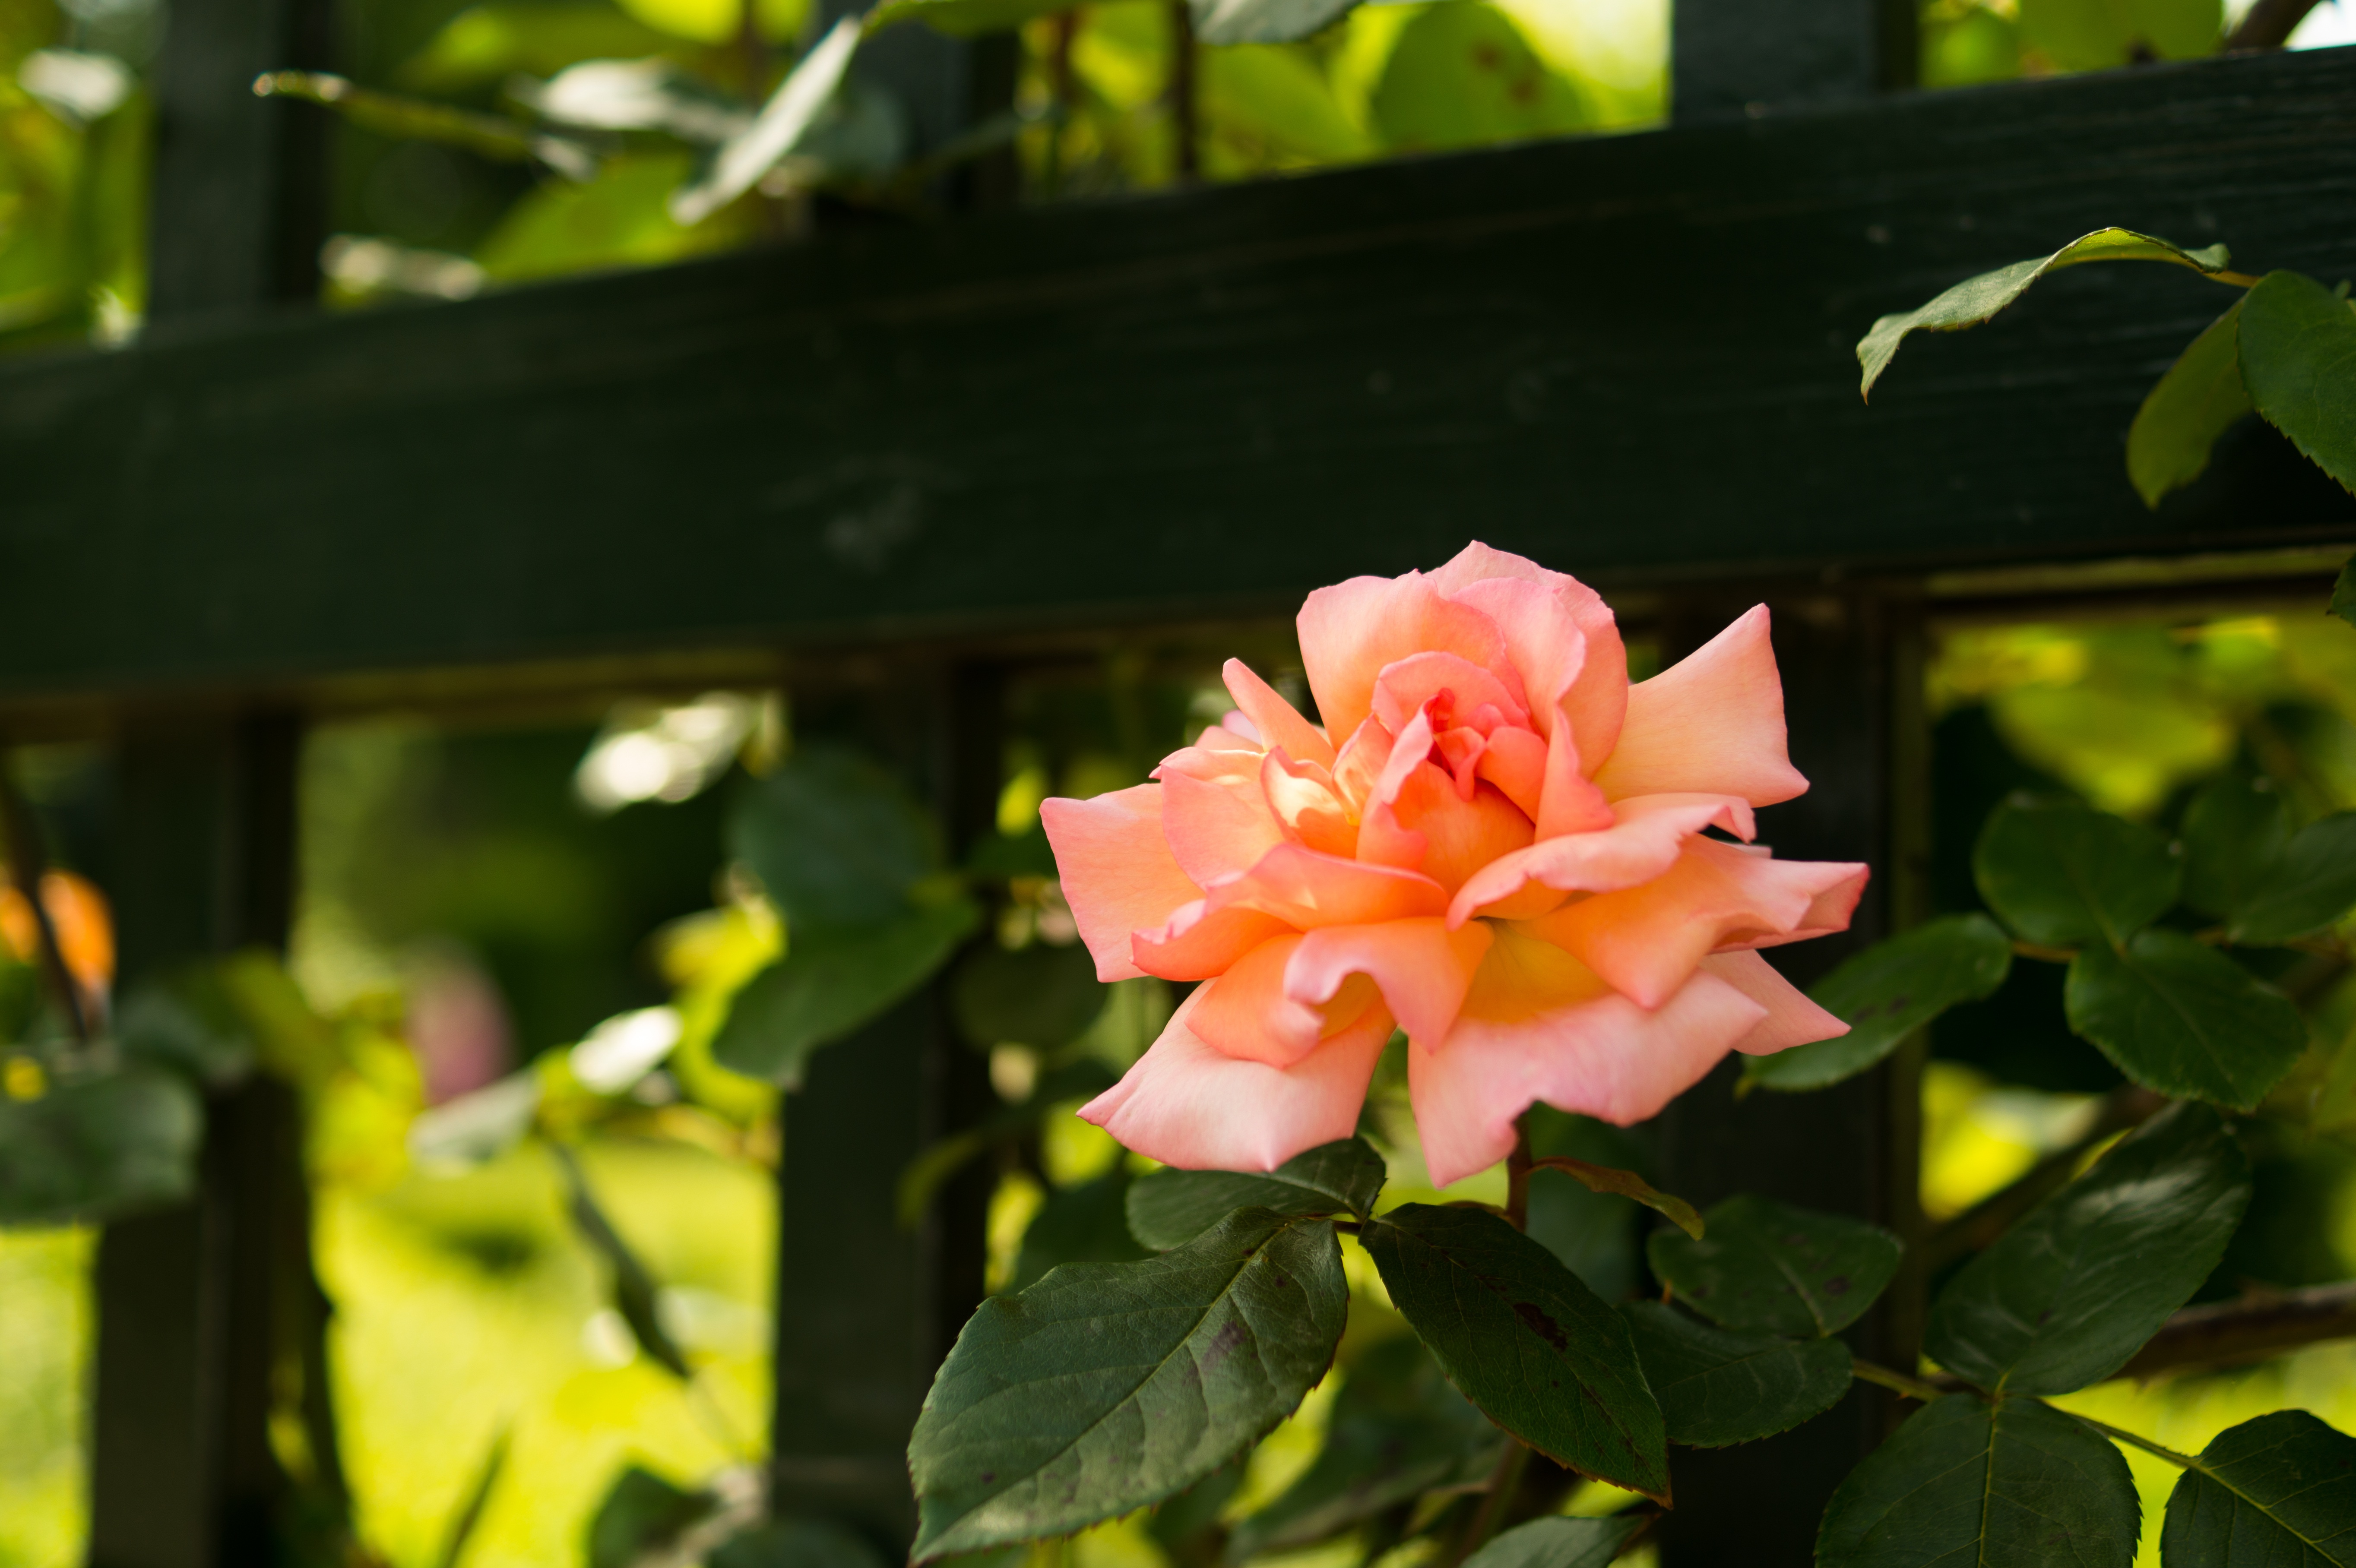
nature, blossom, fence, plant, leaf, flower, rose, green, botany, yellow, garden, pink, flora, close up, petals, shrub, beautiful, valentine, macro photography, flowering plant, woody plant, land plant